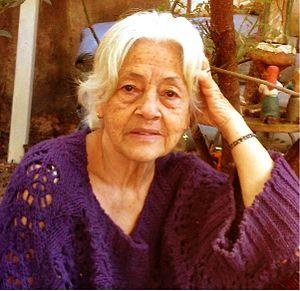
Adélia Luzia Prado de Freitas, plus connue simplement comme Adélia Prado, est une poétesse, enseignante, philosophe et écrivaine brésilienne liée au modernisme.